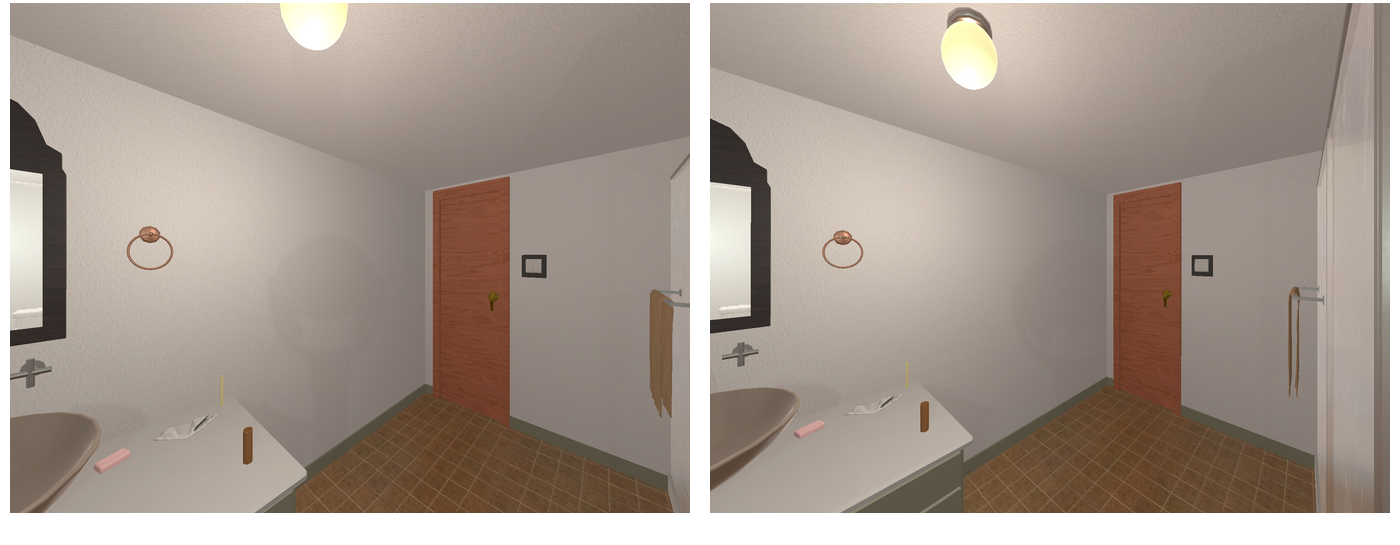Task instruction: Turn on the ceiling light.
Answer: {"task_instruction": "Turn on the ceiling light.", "nodes": ["ceiling light", "light switch"], "edges": [{"functional_relationship": "control", "object1": "light switch", "object2": "ceiling light", "spatial_relations": ["right_of", "lower_than", "in_front_of"], "is_touching": false}], "action_type": "press", "function_type": "device_control"}